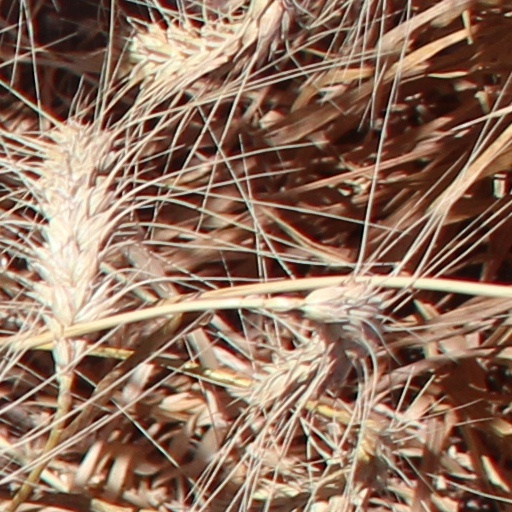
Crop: wheat